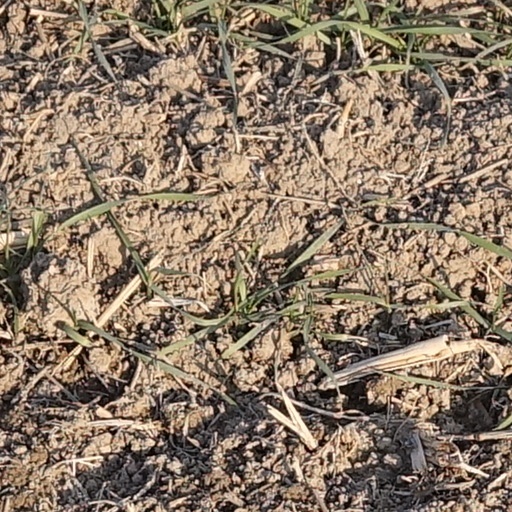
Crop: wheat